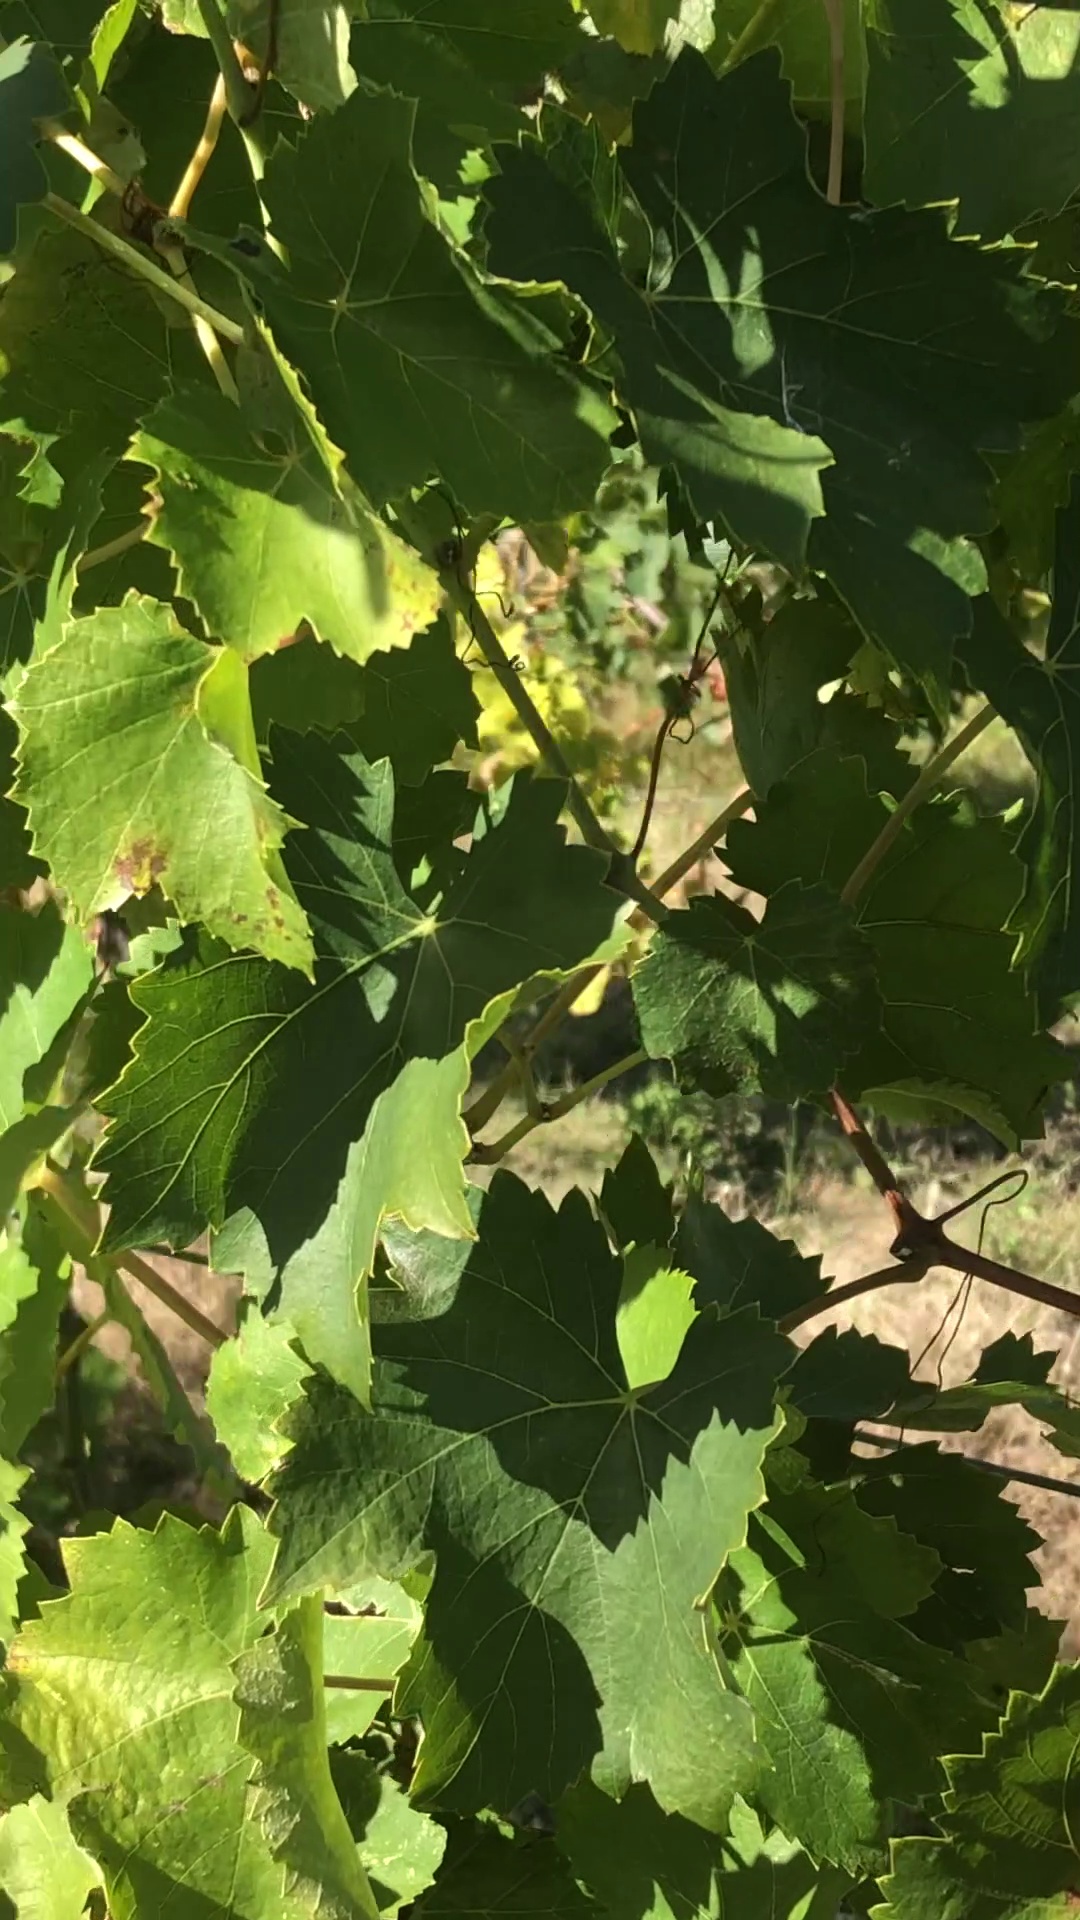
Label: healthy